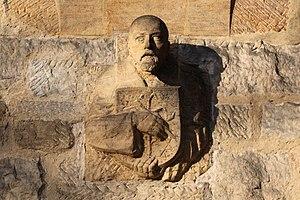
Bodo Ebhardt est un architecte et historien de l'architecture allemand né à Brême le 5 janvier 1865 et mort au château de Marksburg à Braubach, 13 février 1945. Il a fondé et longtemps présidé la Deutschen Burgenvereinigung.